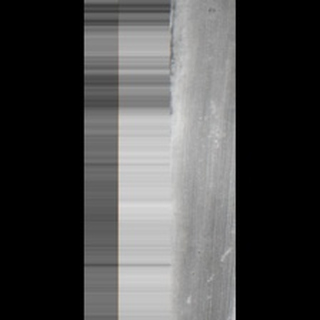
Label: sugarcane_yellow_leaf_disease